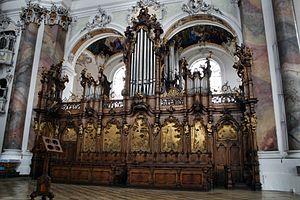
Charles-Joseph Riepp était un facteur d'orgue d'origine allemande, naturalisé français, et un négociant de vins de Bourgogne.